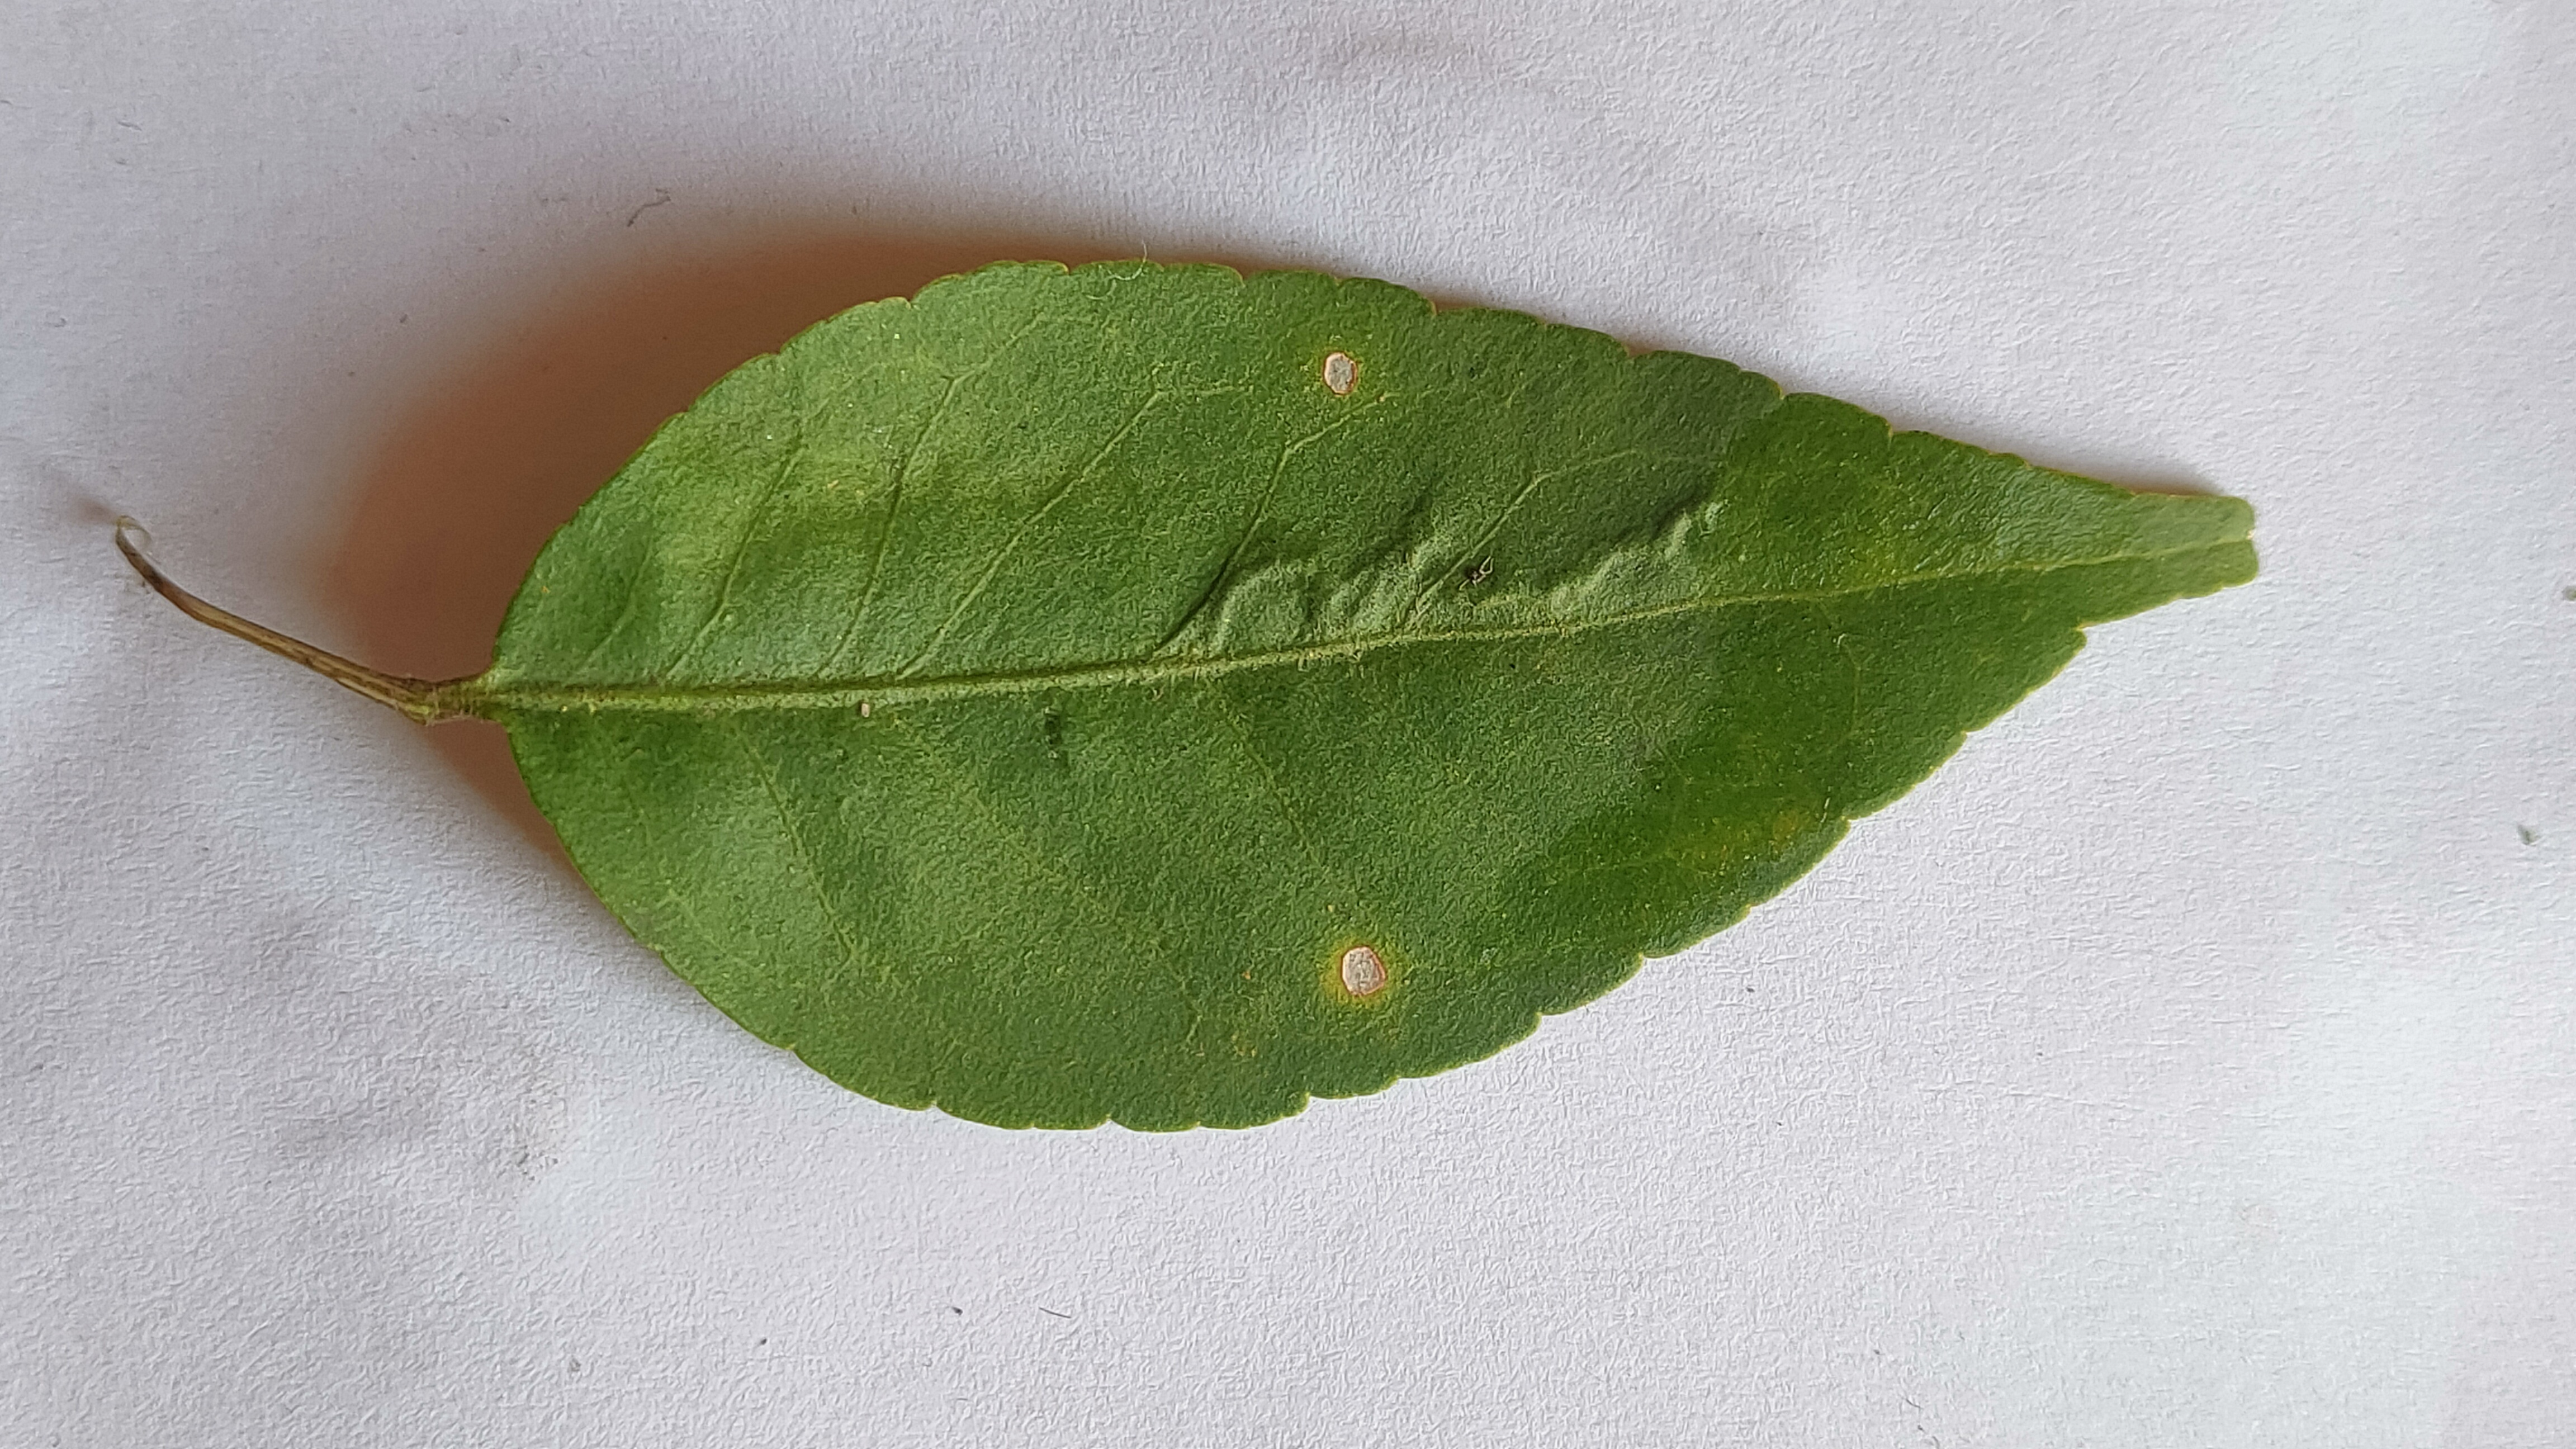
Leaf variety: Aegle marmelos